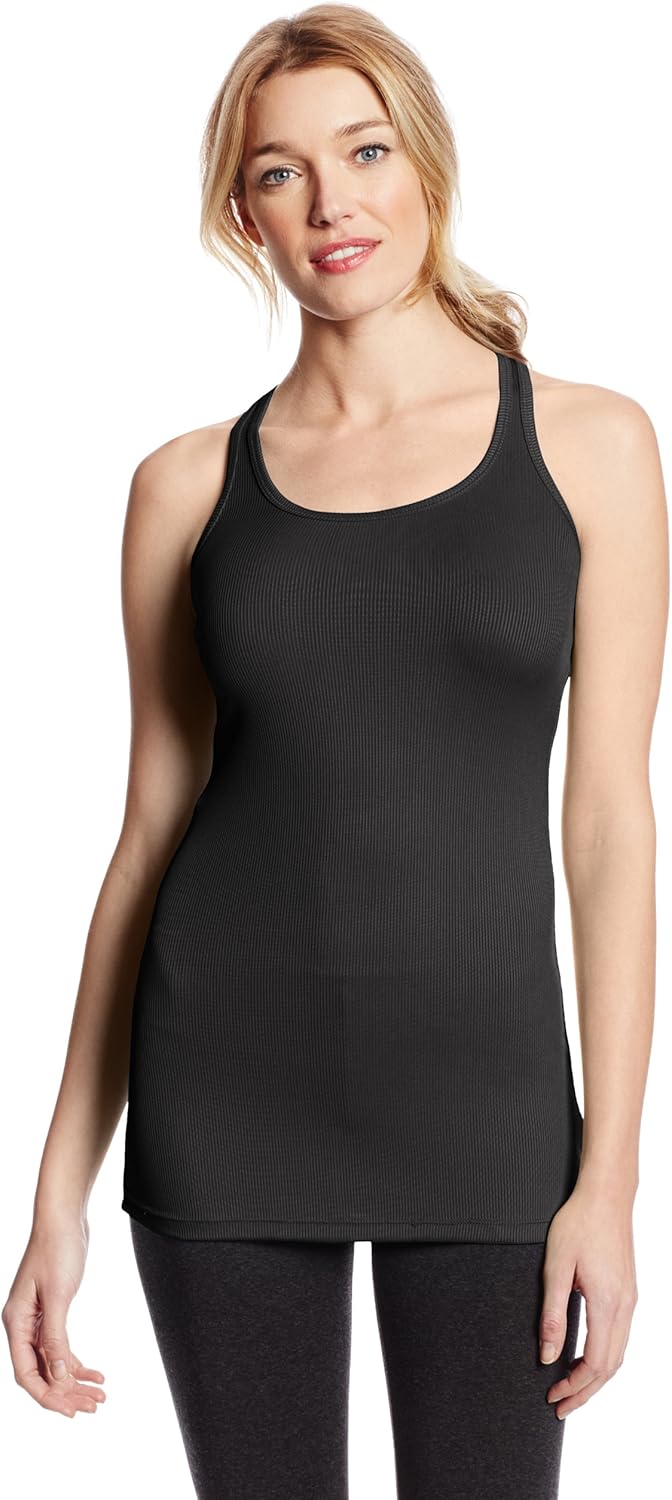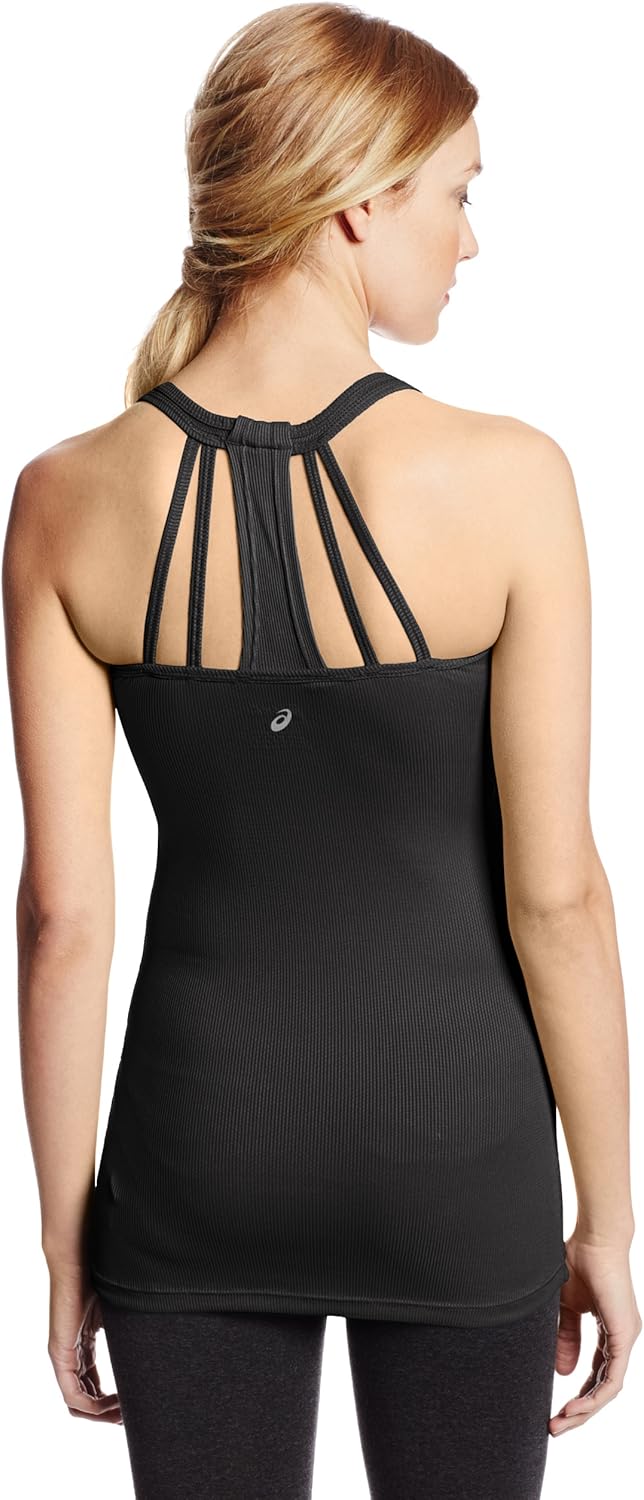
ASICS Womens Pure Rib Tank
Category: AMAZON FASHION
The ASICS Pure Rib Tank is part of ASICS' new Core-Training collection. Performance materials and a semi-fitted shape provide the comfort ASICS' users have come to expect.
Features: 94% Polyester, 6% Spandex | Imported | Pull On closure | Fitted tank with open back binding detail | Reflective logos at wearer's left hem and center back | 94% Polyester/6% Spandex